Angels in America (miniseries)

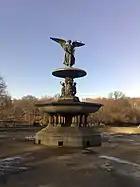
Bethesda Fountain at the Bethesda Terrace in New York City's Central Park, where many scenes were shot

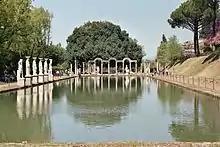
Canopus of Hadrian's Villa, where the heaven sequence was shot

Cary Brokaw, executive producer of the series, worked for over ten years to bring the 1991 stage production to television, having first read it in 1989, before its first production. In 1993, Al Pacino committed to playing the role of Roy Cohn. In the meantime, a number of directors, including Robert Altman, were part of the project. Altman worked on the project in 1993 and 1994, before budget constraints forced him to move out, as few studios could risk producing two successive 150-minute movies at the cost of $40 million. Subsequently, Kushner tried squeezing the play into a feature film, at which he eventually failed, realizing there was "literally too much plot," and settling for the TV miniseries format. While Kushner continued adapting the play until the late 1990s, HBO Films stepped in as producer, allocating a budget of $60 million.